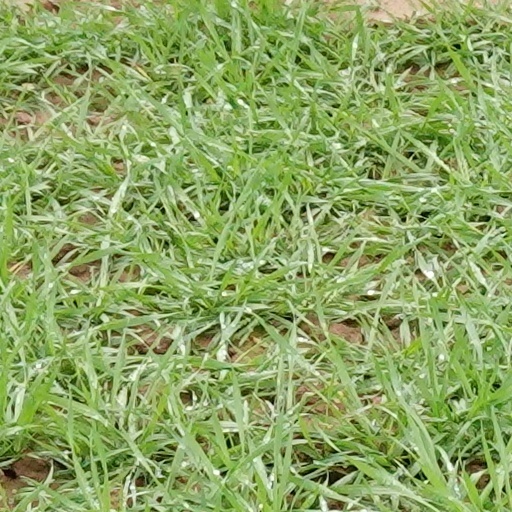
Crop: wheat